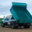
Label: truck